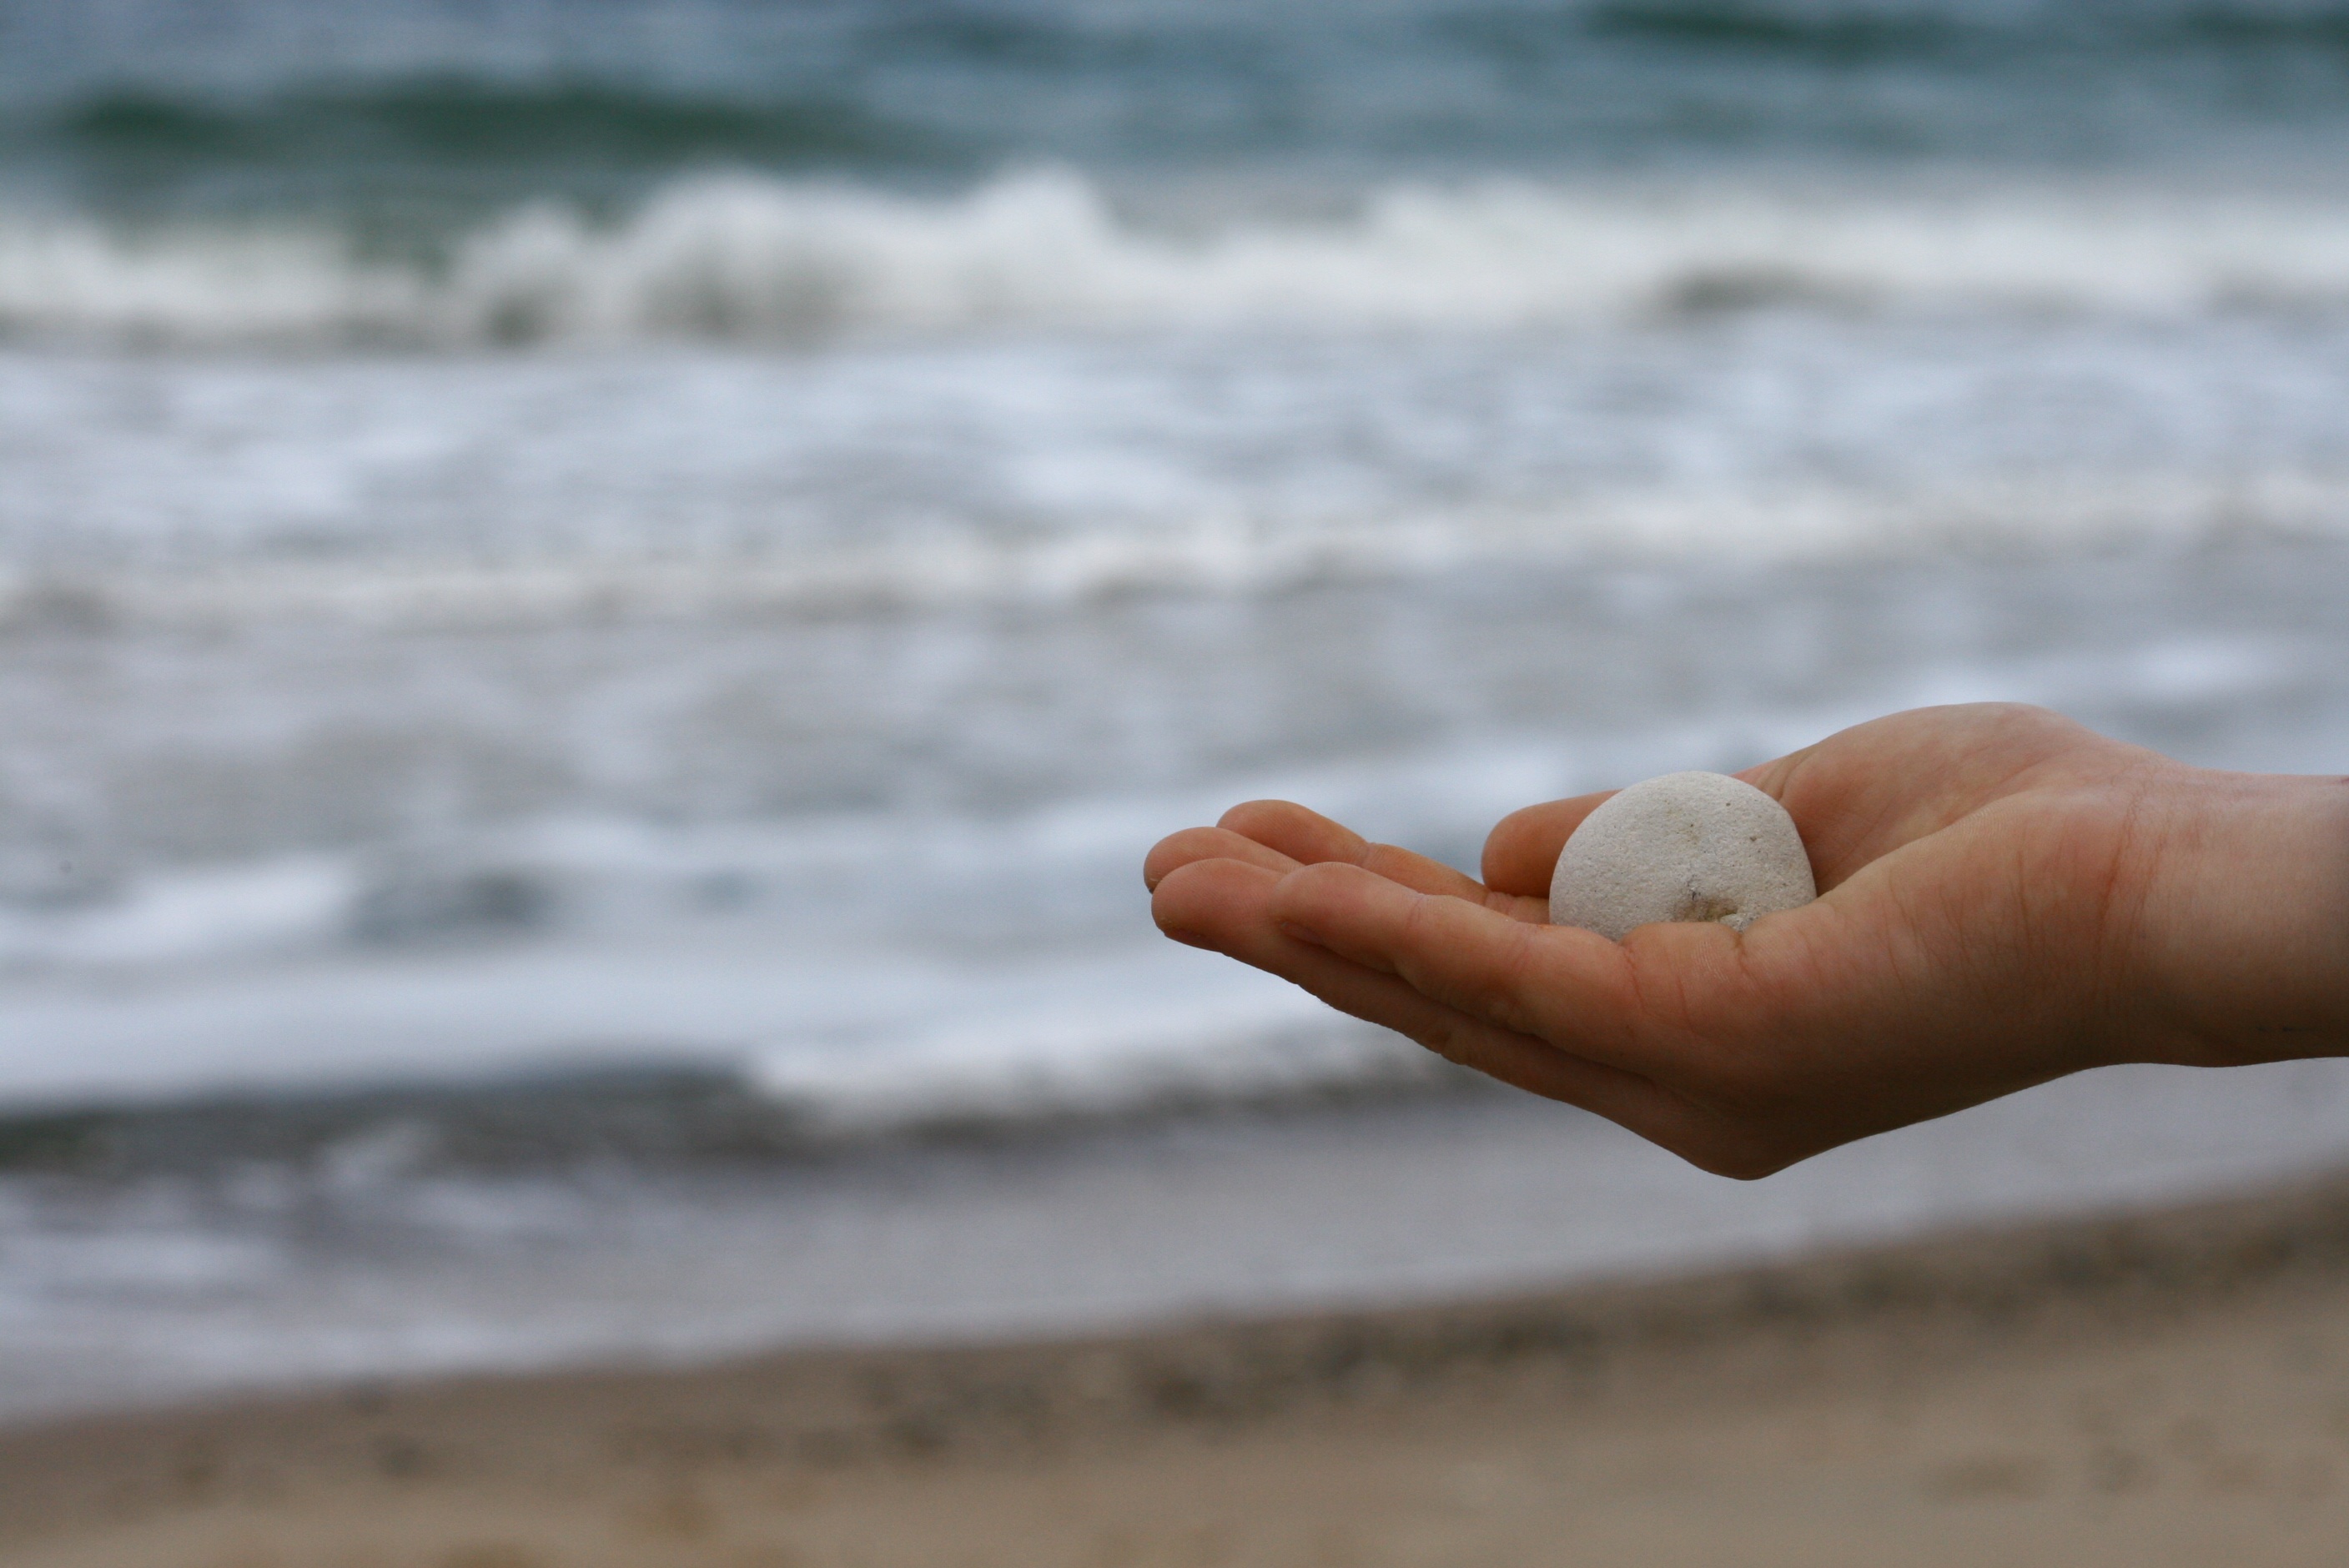
hand, beach, sea, coast, water, sand, ocean, play, morning, shore, wave, kid, stone, vacation, leg, young, child, playing, leisure, body of water, fun, child hand, human action